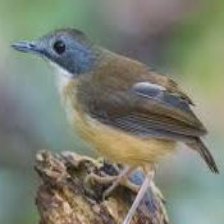
Species: ABBOTTS BABBLER
Scientific name: MALACOCINCLA ABBOTTI